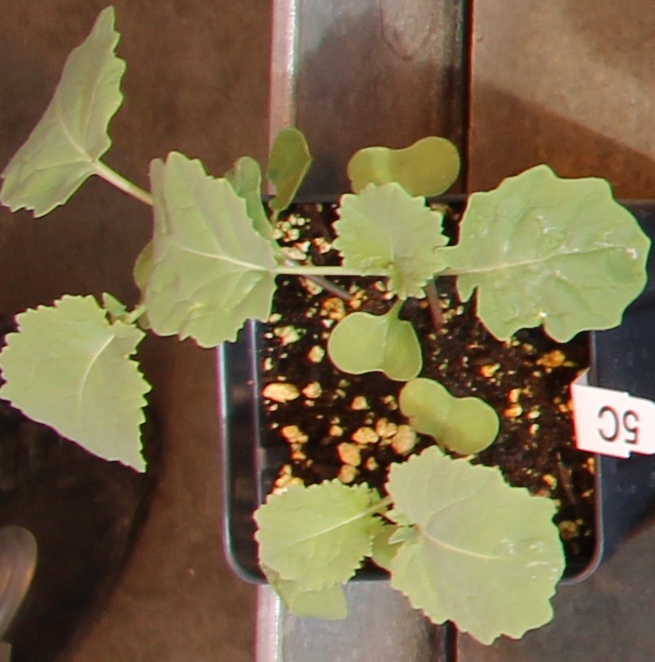
Label: Canola